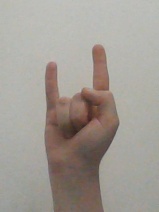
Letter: la